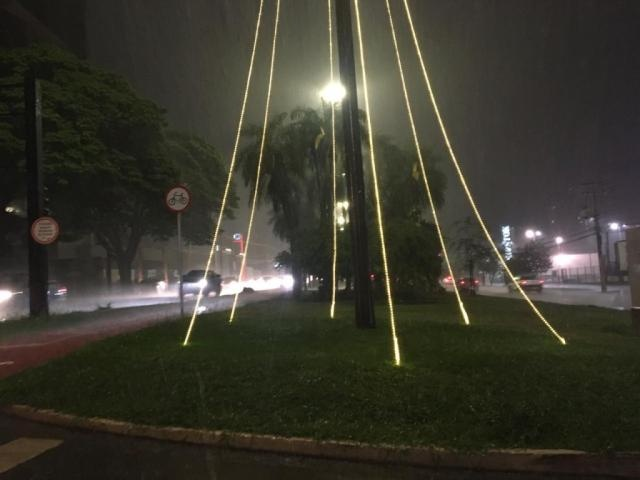
Fire: no
Smoke: no